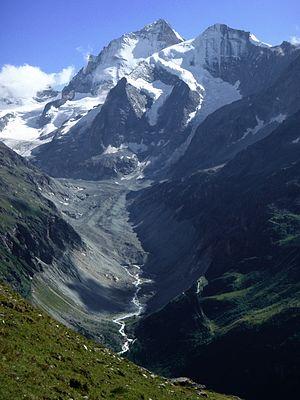
Monstre du Valais est le surnom d'une ou de plusieurs bêtes féroces qui attaquent de nombreux troupeaux dans le canton du Valais, en Suisse, à partir d'avril 1946. En partant du constat des troupeaux dévorés sur les alpages, la rumeur enfle. La presse suisse utilise le nom de « monstre ». Parmi une multitude d'identités supposées, celles d'un lynx ou d'une ou plusieurs panthères dominent, soutenues par des témoignages très suivis. Cependant, le monstre du Valais semble avoir été un grand loup européen, abattu à Eischoll le 27 novembre 1947.